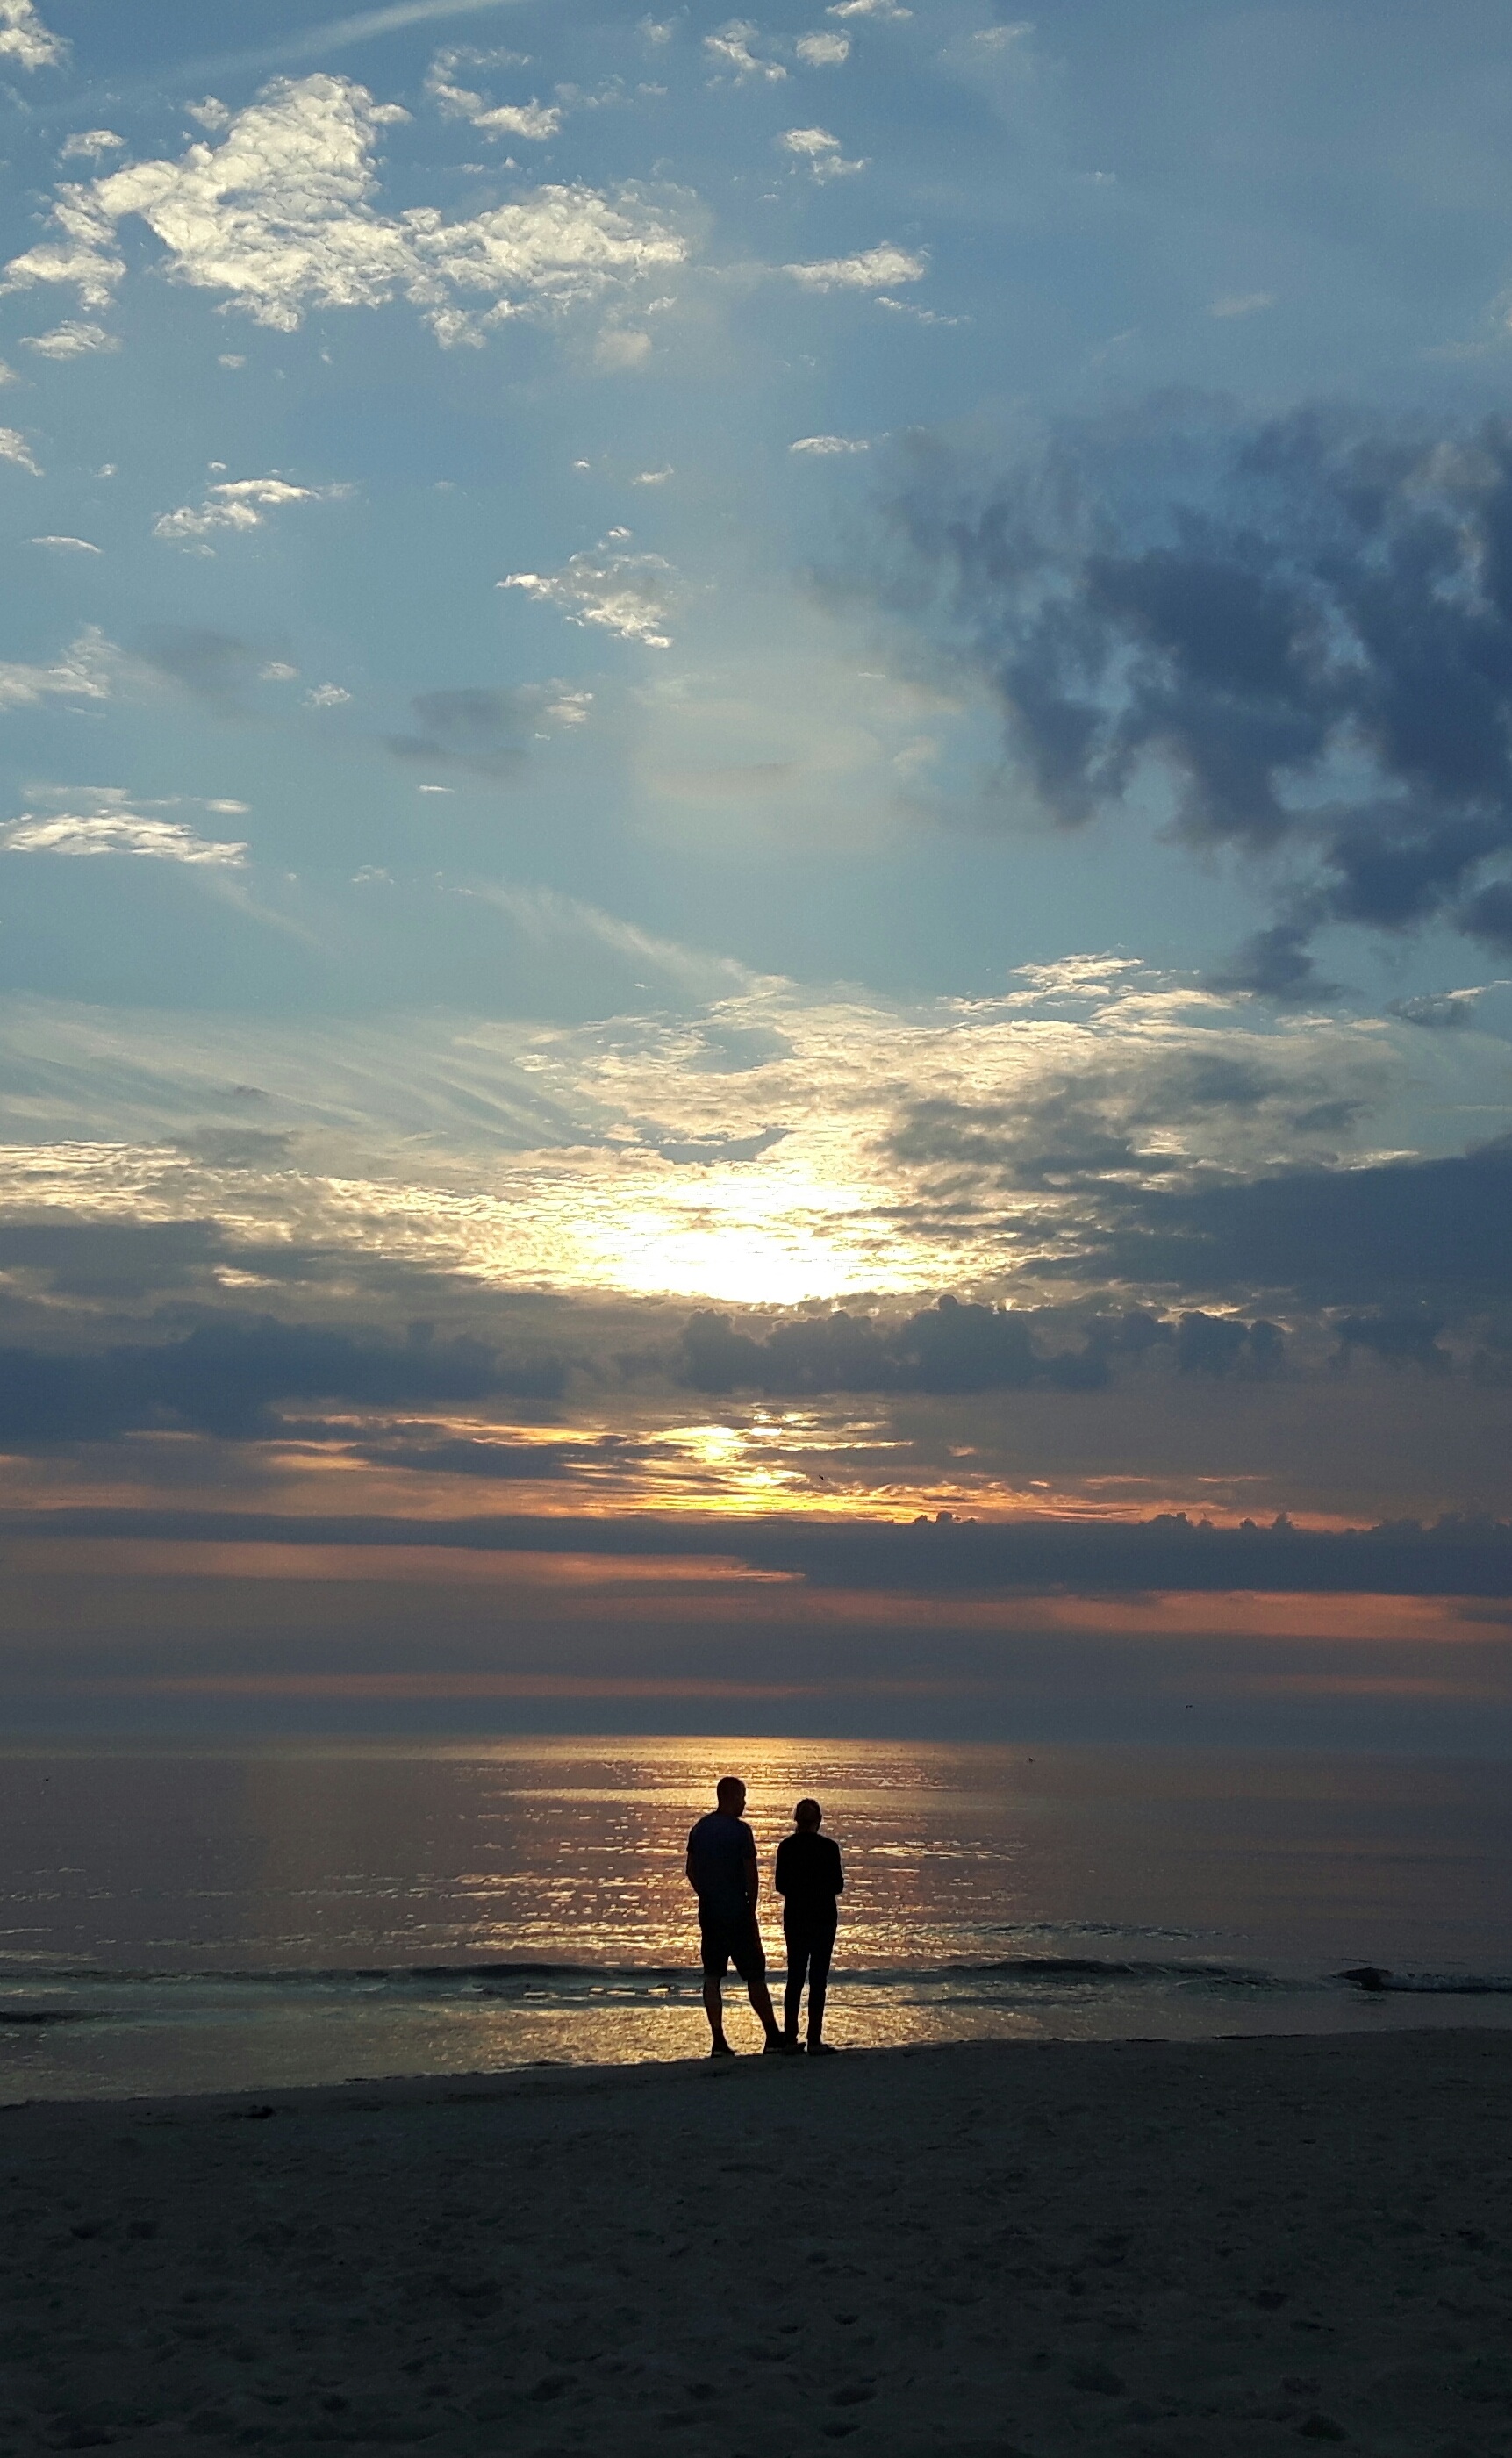
beach, sea, coast, sand, ocean, horizon, cloud, sky, sun, sunrise, sunset, sunlight, morning, shore, wave, dawn, dusk, evening, reflection, body of water, denmark, evening sky, by the sea, s ndervig, wind wave